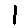
Label: 1